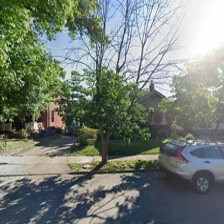
Label: streetView